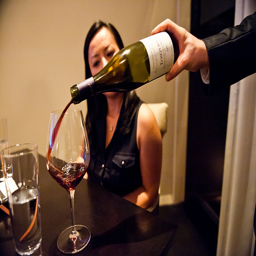
A hand holding a bottle of wine pouring it into a glass.
A man pouring a glass of wine for a woman
A person pouring some wine at a table.
Someone pouring wine into a wine glass at a table for a woman.
Wine being poured in a glass for someone.